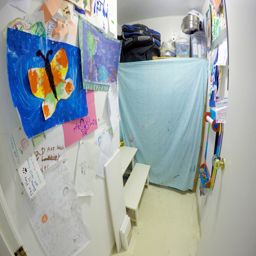
the art room is another highly utilized area when kids want to get some of their own space to create .